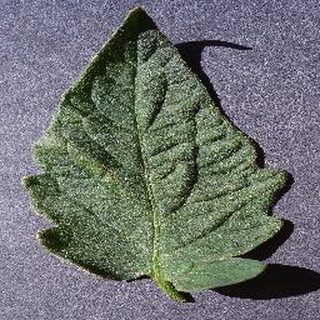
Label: healthy_tomato